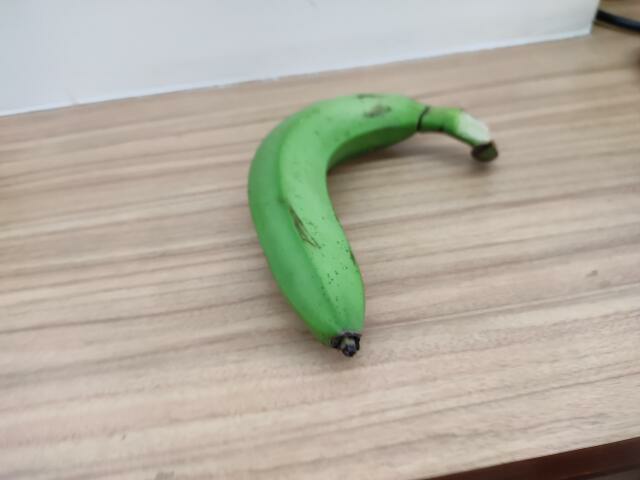
Label: Raw_Banana